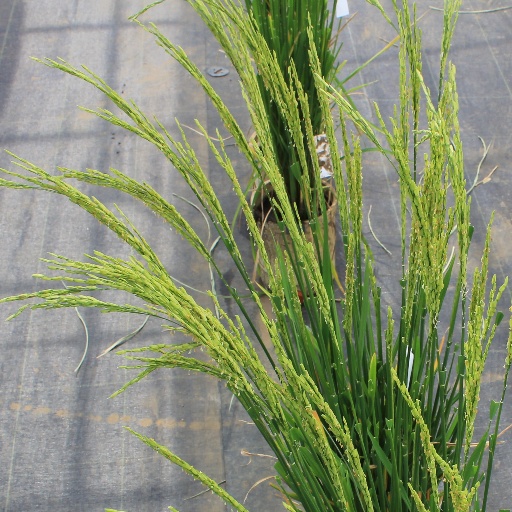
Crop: rice